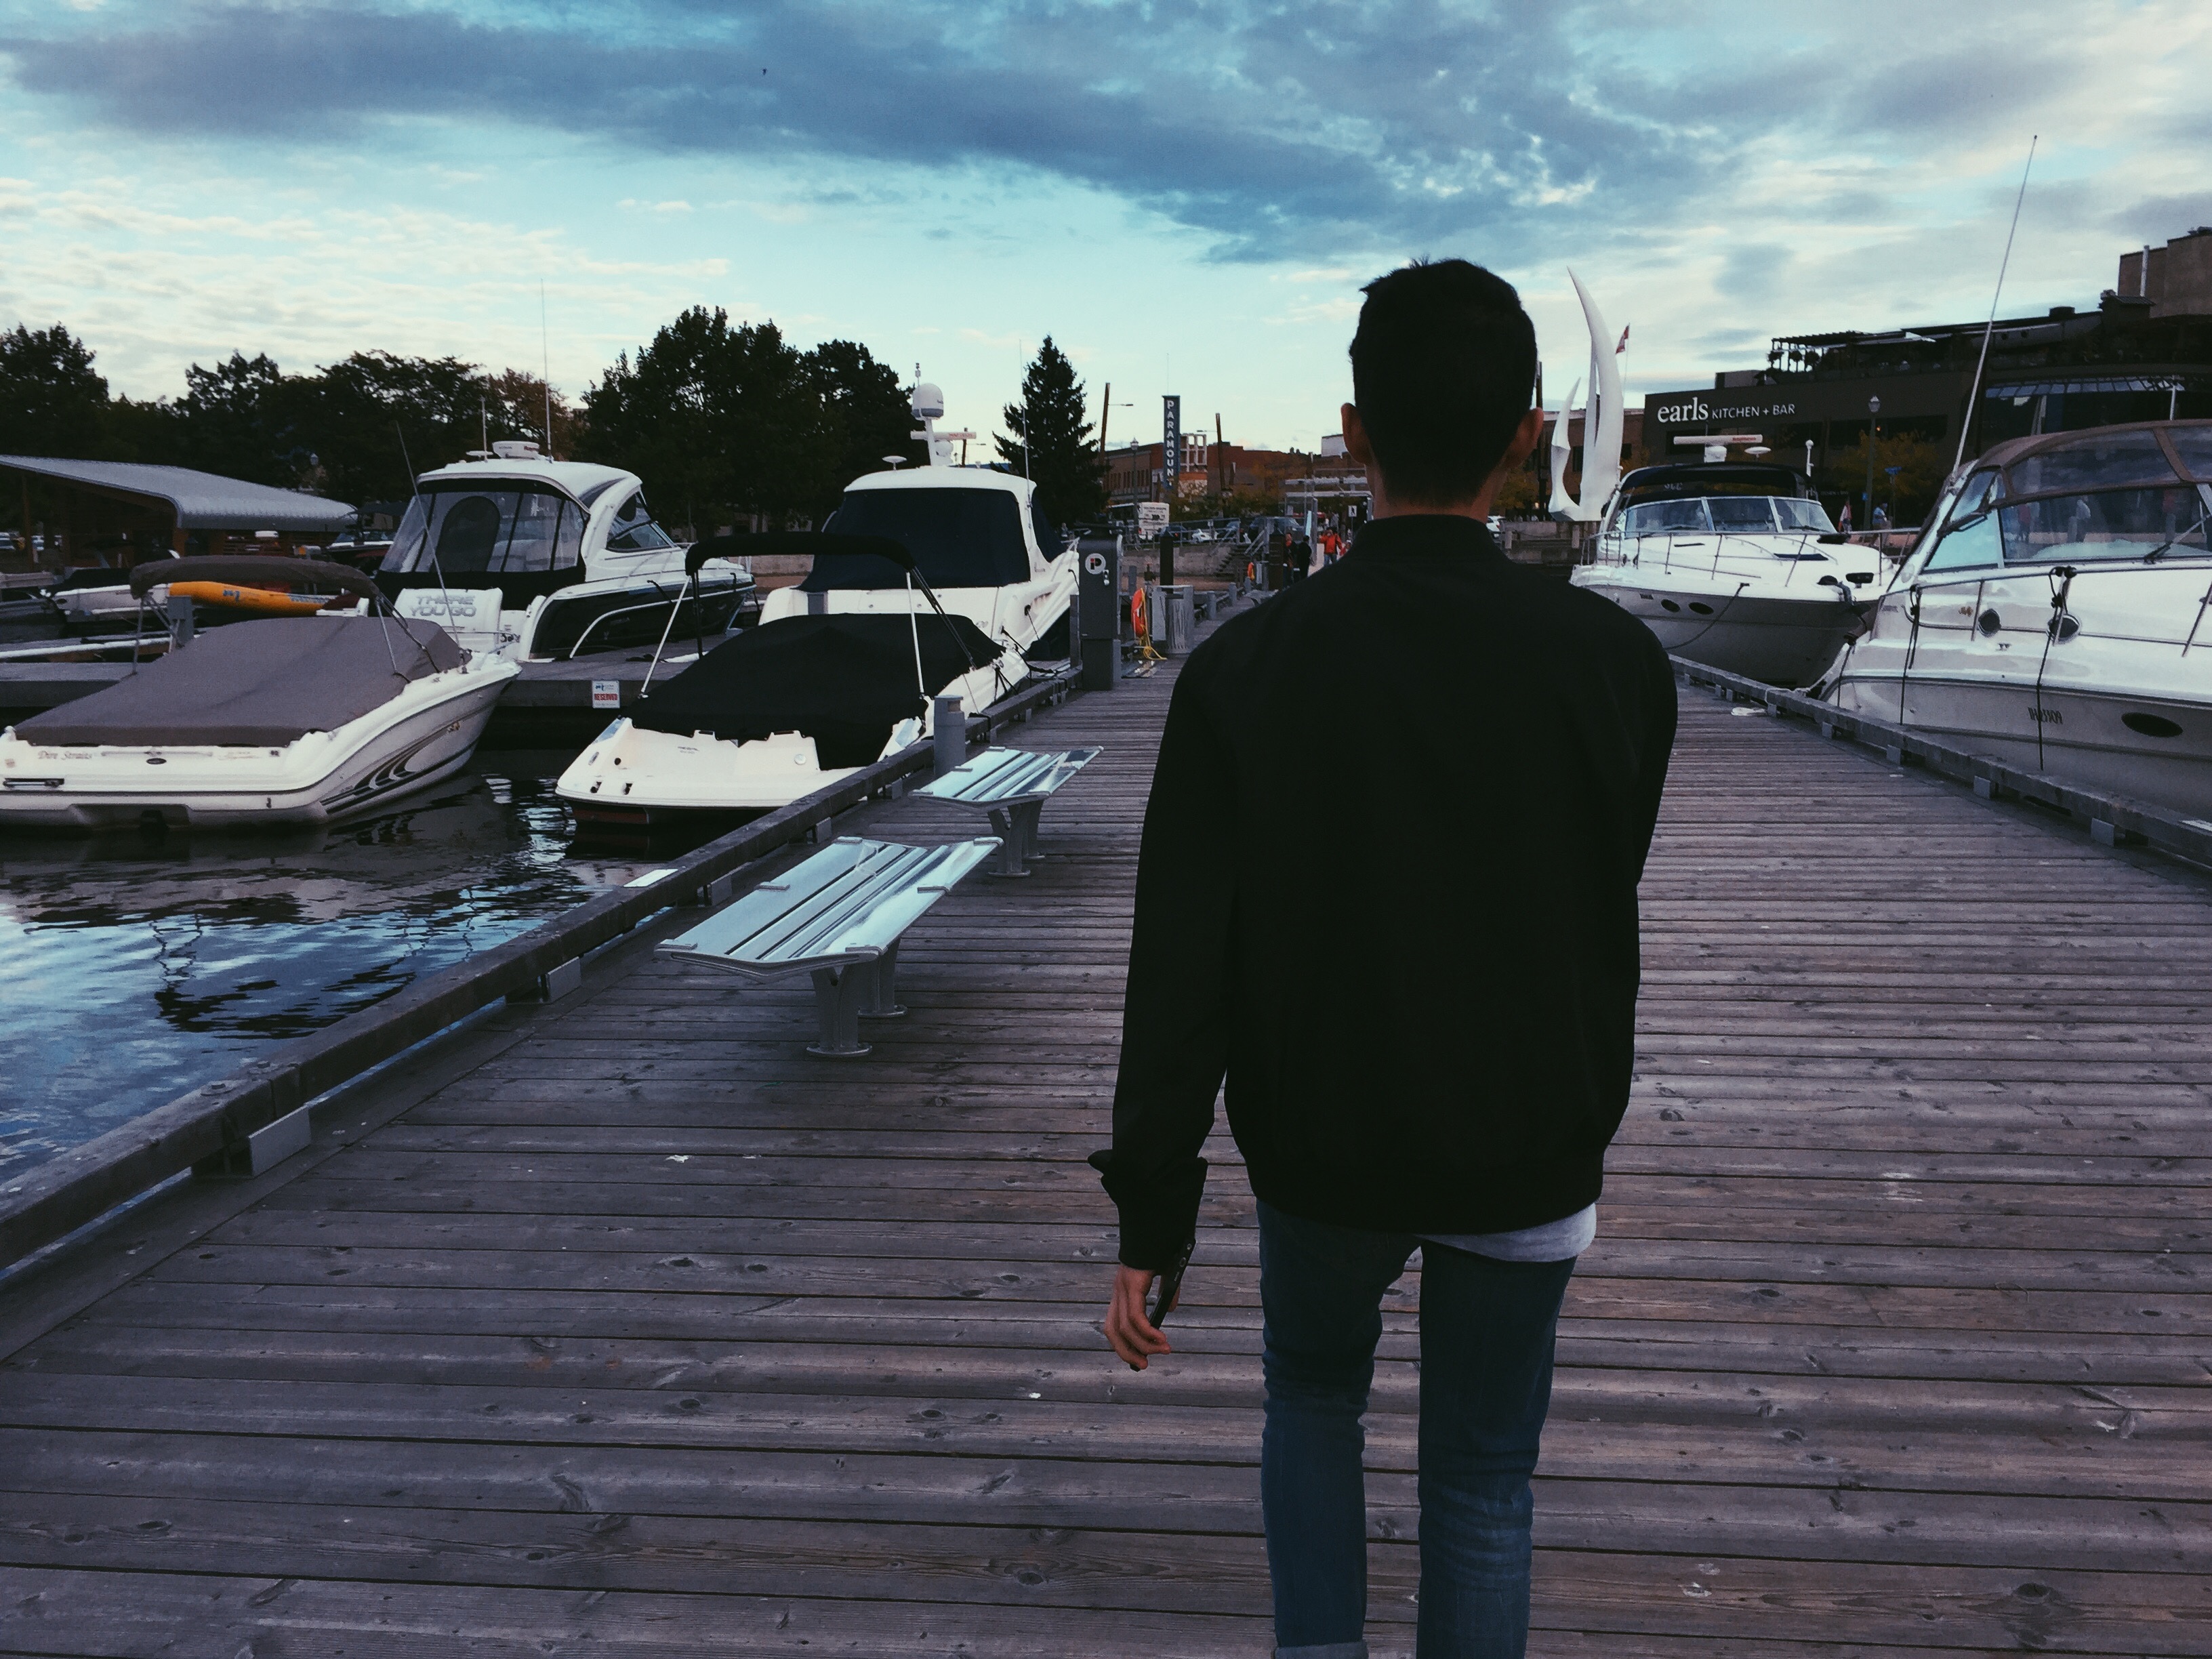
sea, snow, dock, boardwalk, walkway, weather, infrastructure